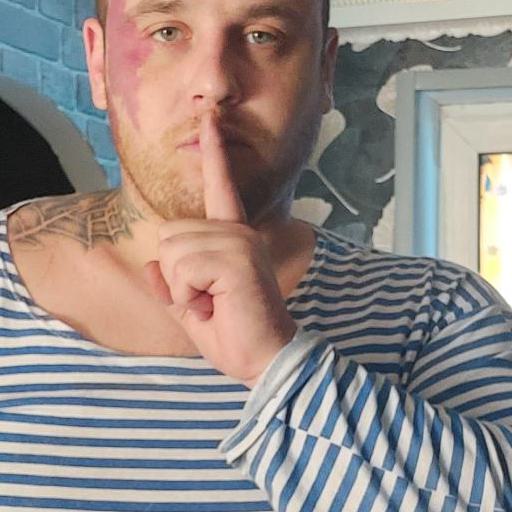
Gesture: mute